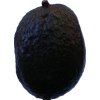
Label: black_avocado